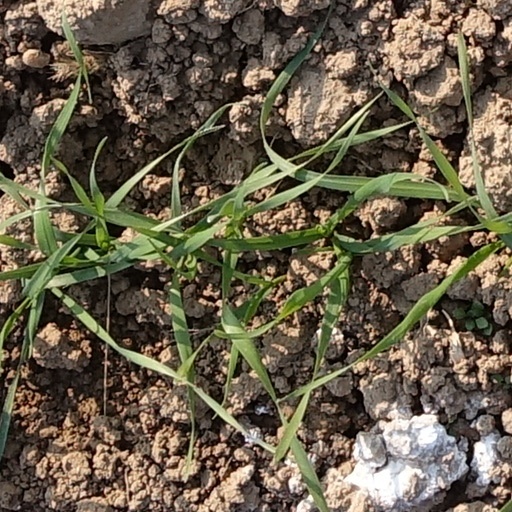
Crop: wheat